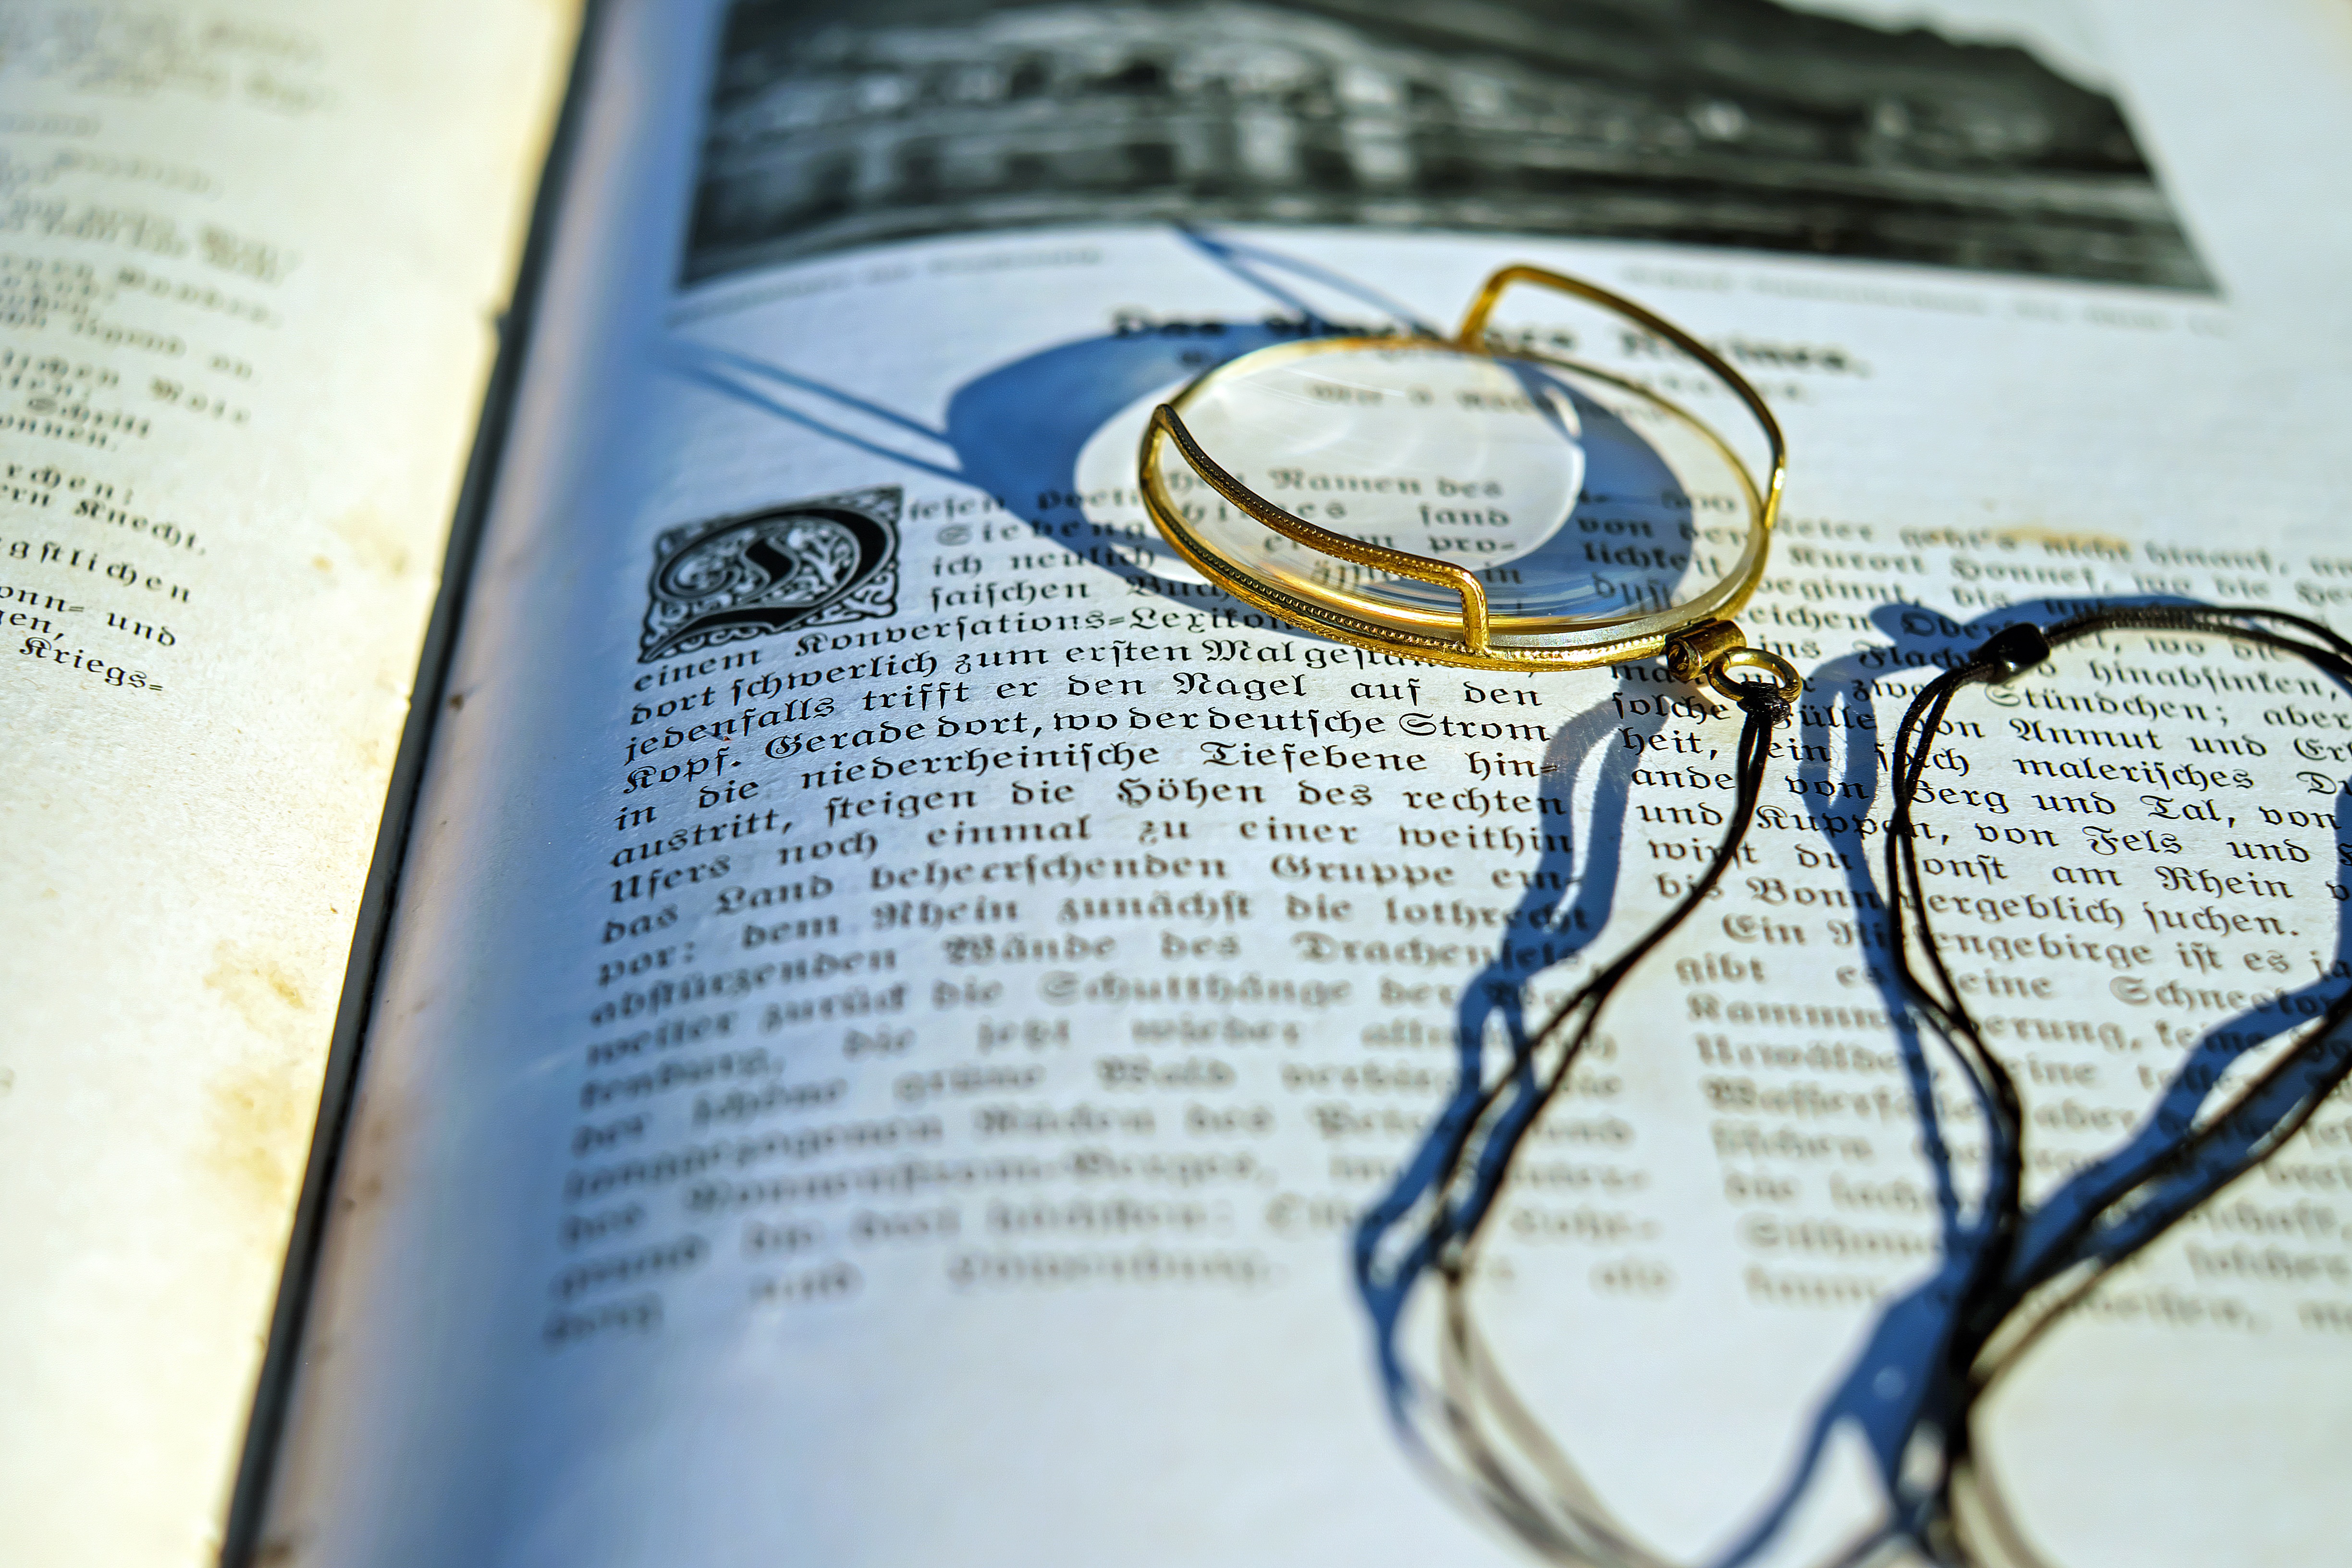
antique, blue, brand, glasses, nostalgic, document, sehhilfe, about, monocle, vision care